Ben McNiece

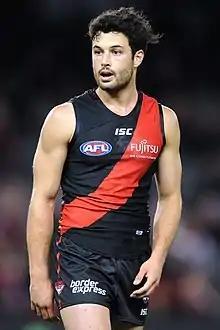
McNiece playing for Essendon in April 2018

Ben McNiece (born 22 March 1992) is a former professional Australian rules footballer who played for the Essendon Football Club in the Australian Football League (AFL). He was recruited by Essendon as a category B rookie through the next generation academy in November 2016, qualifying by virtue of his mother being Indian. He had previously played for Essendon's VFL team for the prior two seasons. He made his AFL debut in the Anzac Day clash against at the Melbourne Cricket Ground in round five of the 2017 season in an eighteen-point win.